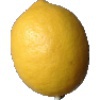
Label: lemon